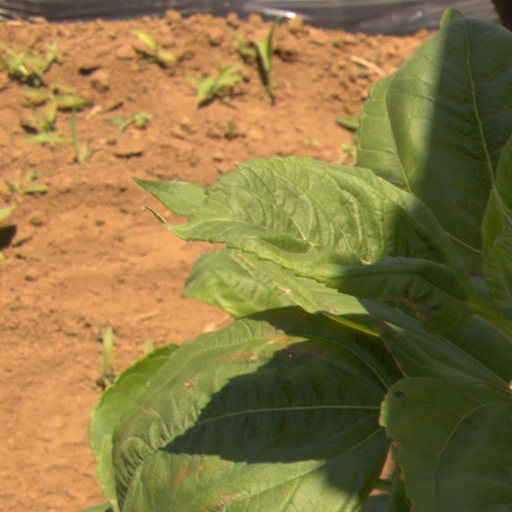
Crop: Jerusalem artichoke